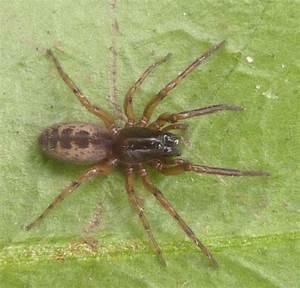
spider